Saarland University

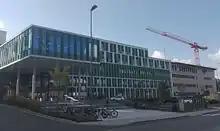
University hospital

The University Hospital of the Saarland ( or UKS) is the hospital of Saarland University in Homburg, Saarland, Germany.